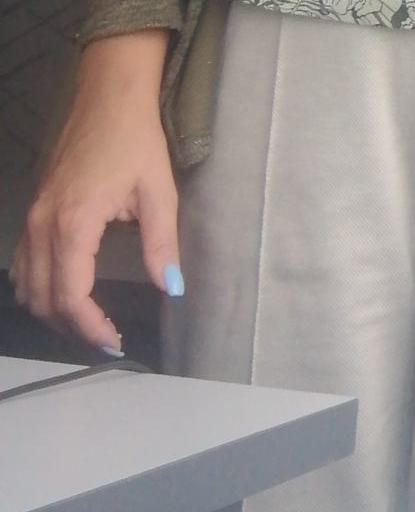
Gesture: no_gesture